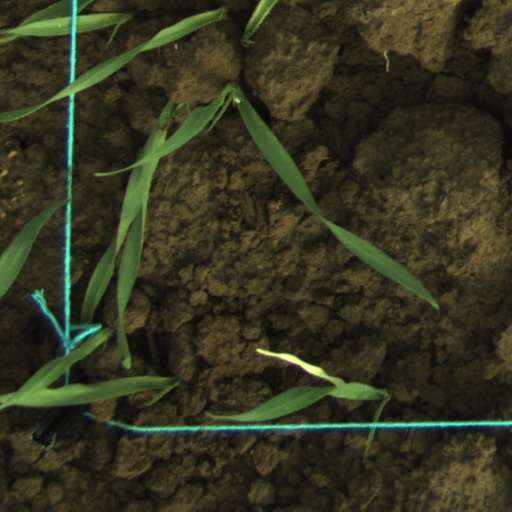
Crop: wheat